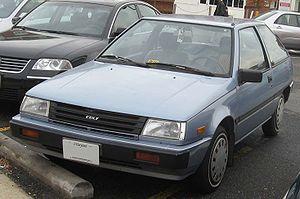
La Mitsubishi Colt est une automobile produite par Mitsubishi Motors sous 6 générations, de 1962 à 1971 pour les Colt 600 à 1500 et de 1978 à 2012 pour les Mirage japonaises. Fin 2012, elle est remplacée par la Space Star reprenant le nom d'un monospace ayant existé entre 1998 et 2005.